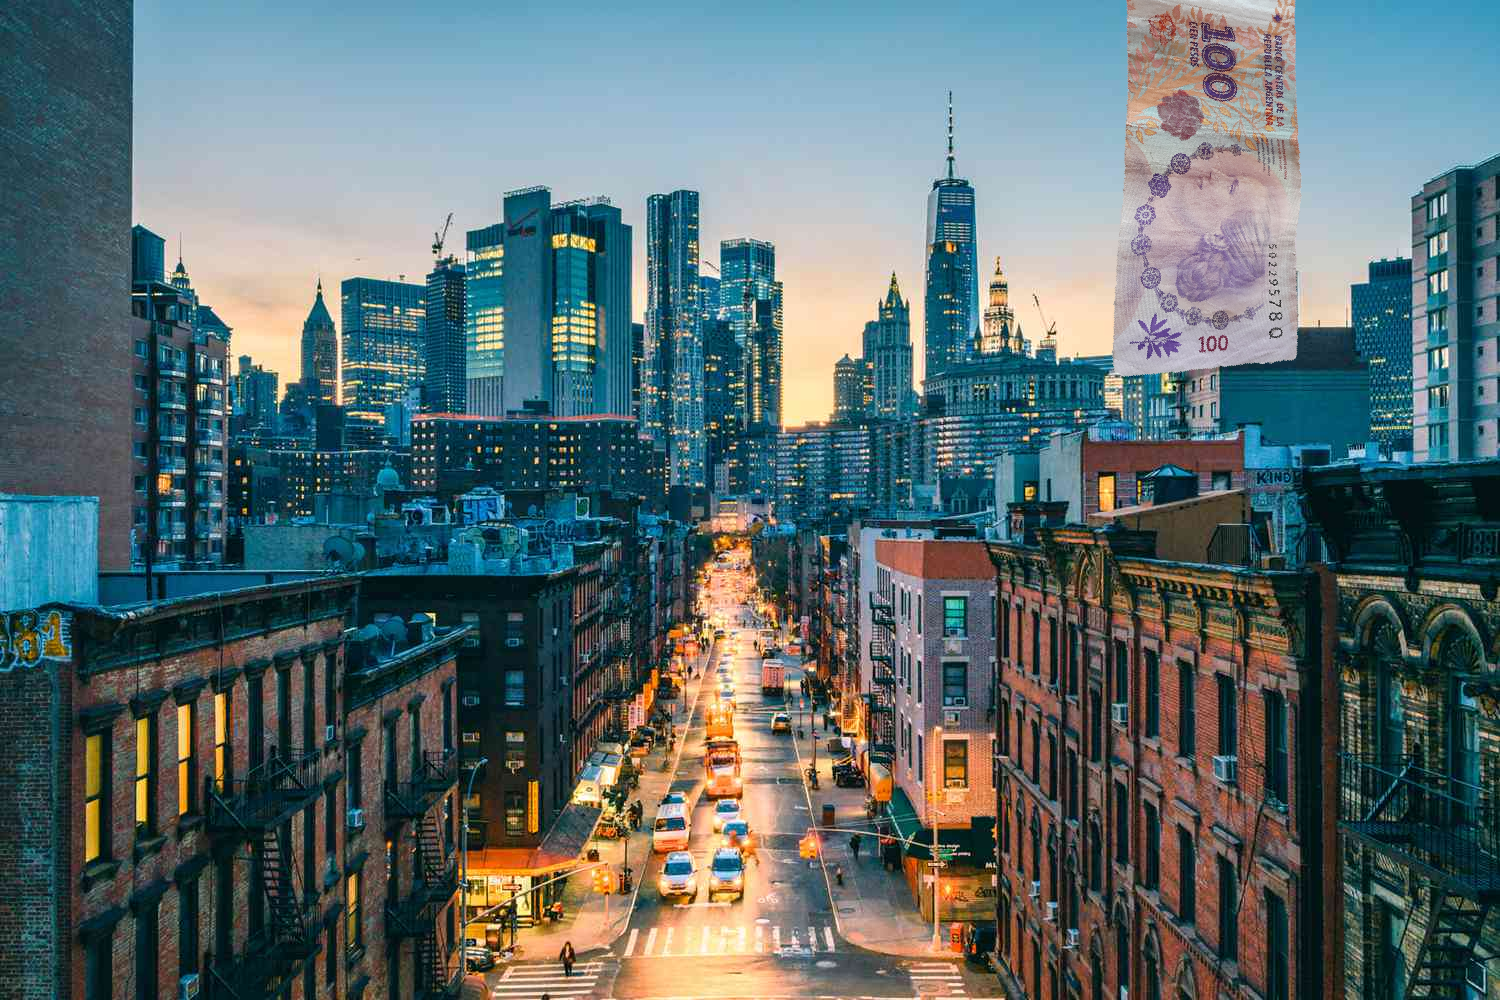
Denominación: 100